Super Caesars Palace

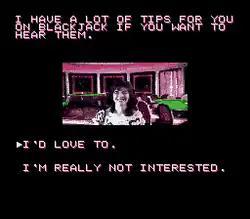
Various people can be interacted with, some of whom have hints for players.

The objective is to win money at a casino. The player begins with $2,000. Games include blackjack, slot machines, roulette, horse racing, keno, video poker, and red dog. The player can talk to non-player characters (a feature omitted in the Japanese version), who may offer advice and clues on how to live the casino lifestyle. The game also offers $100 scratchcards that players can keep scratching to try to win more money. However, if a picture of a bomb is uncovered, the ticket is void and all winnings are nullified.